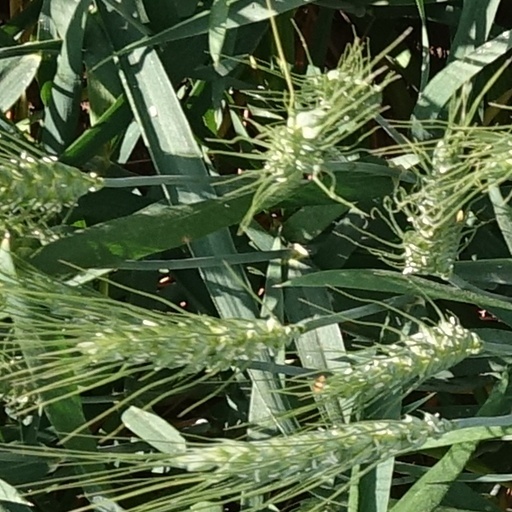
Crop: wheat